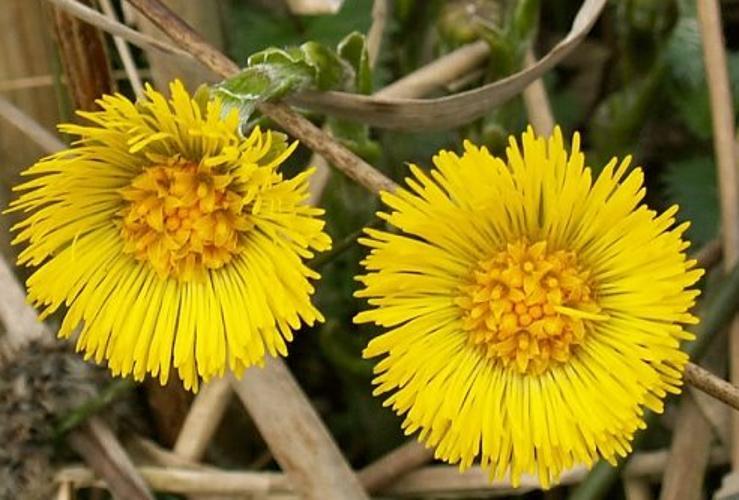
Label: colt's foot